Bank Millennium

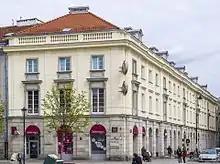
A branch of Bank Millennium in Warsaw, Krakowskie Przedmieście Street

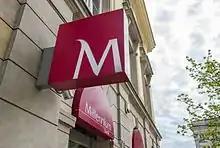
A branch of Bank Millennium in Warsaw, Krakowskie Przedmieście Street

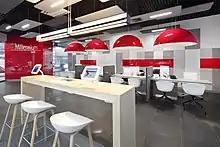
Financial Center in Katowice, Stawowa 13 Street

Bank Millennium SA was established in 1989 as Bank Inicjatyw Gospodarczych BIG SA. Initially, 98% of shares in it were owned by Warta, Poczta Polska, PZU, Universal and Transakcja foreign trade headquarters (KC PZPR and ZSMP), and 2% were held by natural persons. In 1992 the Bank's shares—the first shares of a financial institution—debuted on the Warsaw Stock Exchange. In 1997 the Bank merged with Bank Gdański SA (1997). A year later in cooperation with its Portuguese shareholder and partner Banco Comercial Português (BCP), the Bank launched the Millennium retail service network. Today BCP holds 50.1% shares of Bank Millennium.